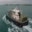
Label: ship